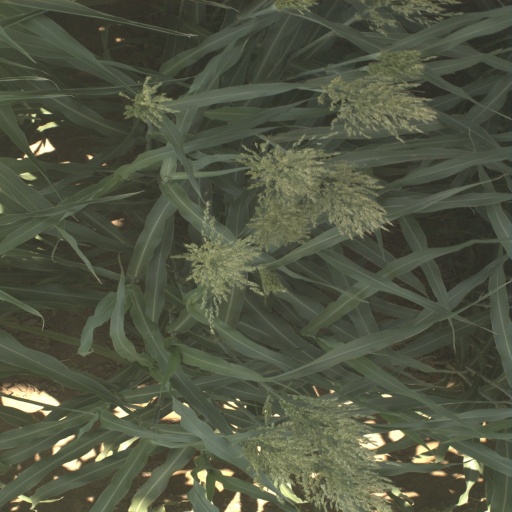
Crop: sorghum